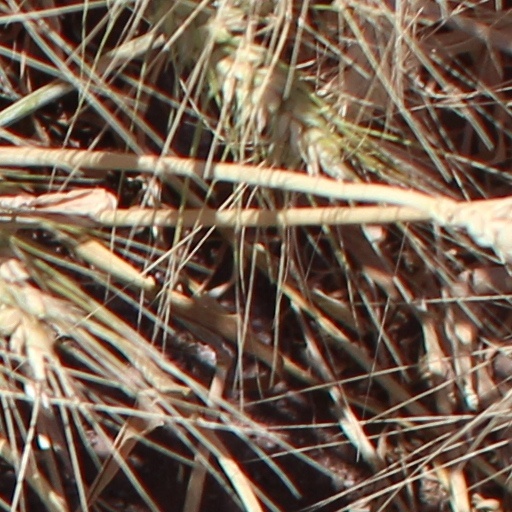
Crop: wheat